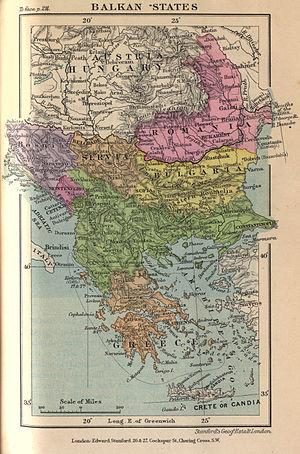
La Yougoslavie est un État d'Europe du Sud-Est qui existe sous différents noms et formes entre 1918 et 2006. Jusqu'en 1992, il regroupe les actuels pays de Slovénie, Croatie, Bosnie-Herzégovine, Monténégro, Serbie, Macédoine du Nord, ainsi que le Kosovo, une république dont l'indépendance obtenue le 17 février 2008 n'est pas reconnue unanimement par la communauté internationale.